Meeksi Estonian Apostolic Orthodox Church of St. John the Baptist

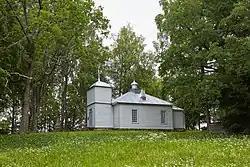
Meeksi Estonian Apostolic Orthodox Church of St. John the Baptist

Meeksi Estonian Apostolic Orthodox Church of St. John the Baptist was built in 1953 in Miikse village, Meremäe rural municipality, Võru County in Estonia. The construction work was carried out during Joseph Stalin's rule by members of the congregation, on their own initiative. The building happened at night; the builders escaped persecution.